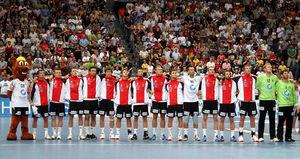
L'équipe d'Allemagne masculine de handball représente la Fédération allemande de handball lors des compétitions internationales, notamment aux Jeux olympiques et aux championnats du monde.